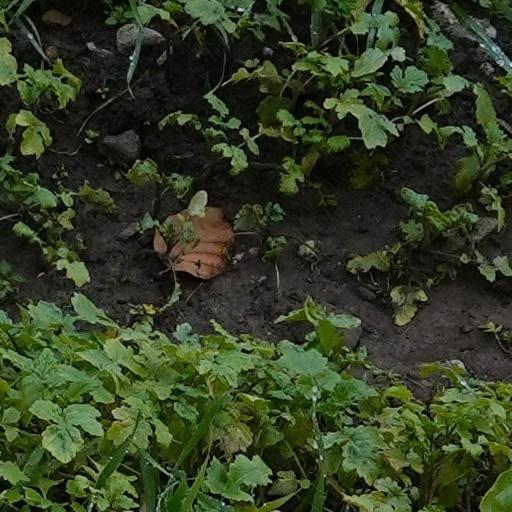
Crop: wheat